Summer Carnival

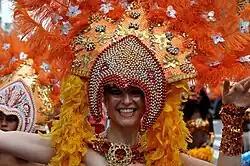

The Summer Carnaval (Dutch: Zomercarnaval) is an annual event in the Dutch city Rotterdam. It mimics the Carnaval of Latin America and the Dutch Caribbean (Aruba, Bonaire & Curacao). The Summer Carnival offers people an opportunity to celebrate Carnival in such a manner. The Dutch city of Arnhem used to organize Rio on the Rhine, which attracted more than 150.000 visitors, while the Rotterdam event attracts nearly a million visitors yearly. Summer Carnaval is often compared to Karneval der Kulturen (Berlin) and Notting Hill Carnival (London). In 2001 the Carnival was honoured with the prestigious Dutch Prince Claus Award, for their work in promoting the positive contribution of Antillean culture to Dutch society.